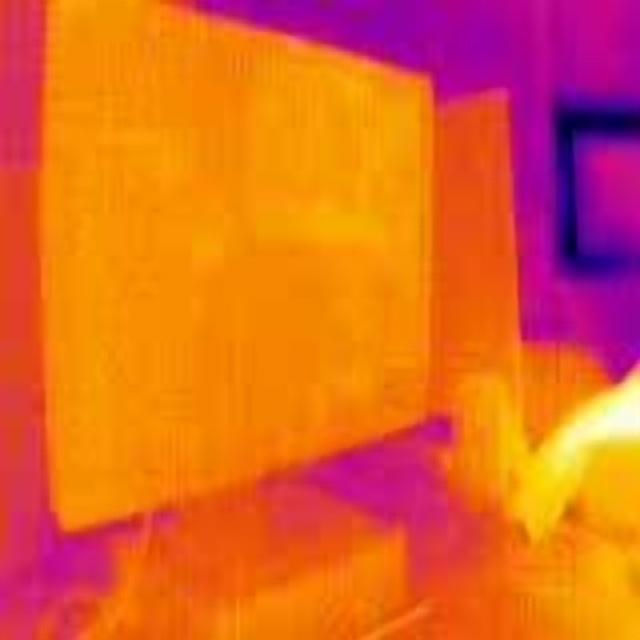
Detected objects:
label: person